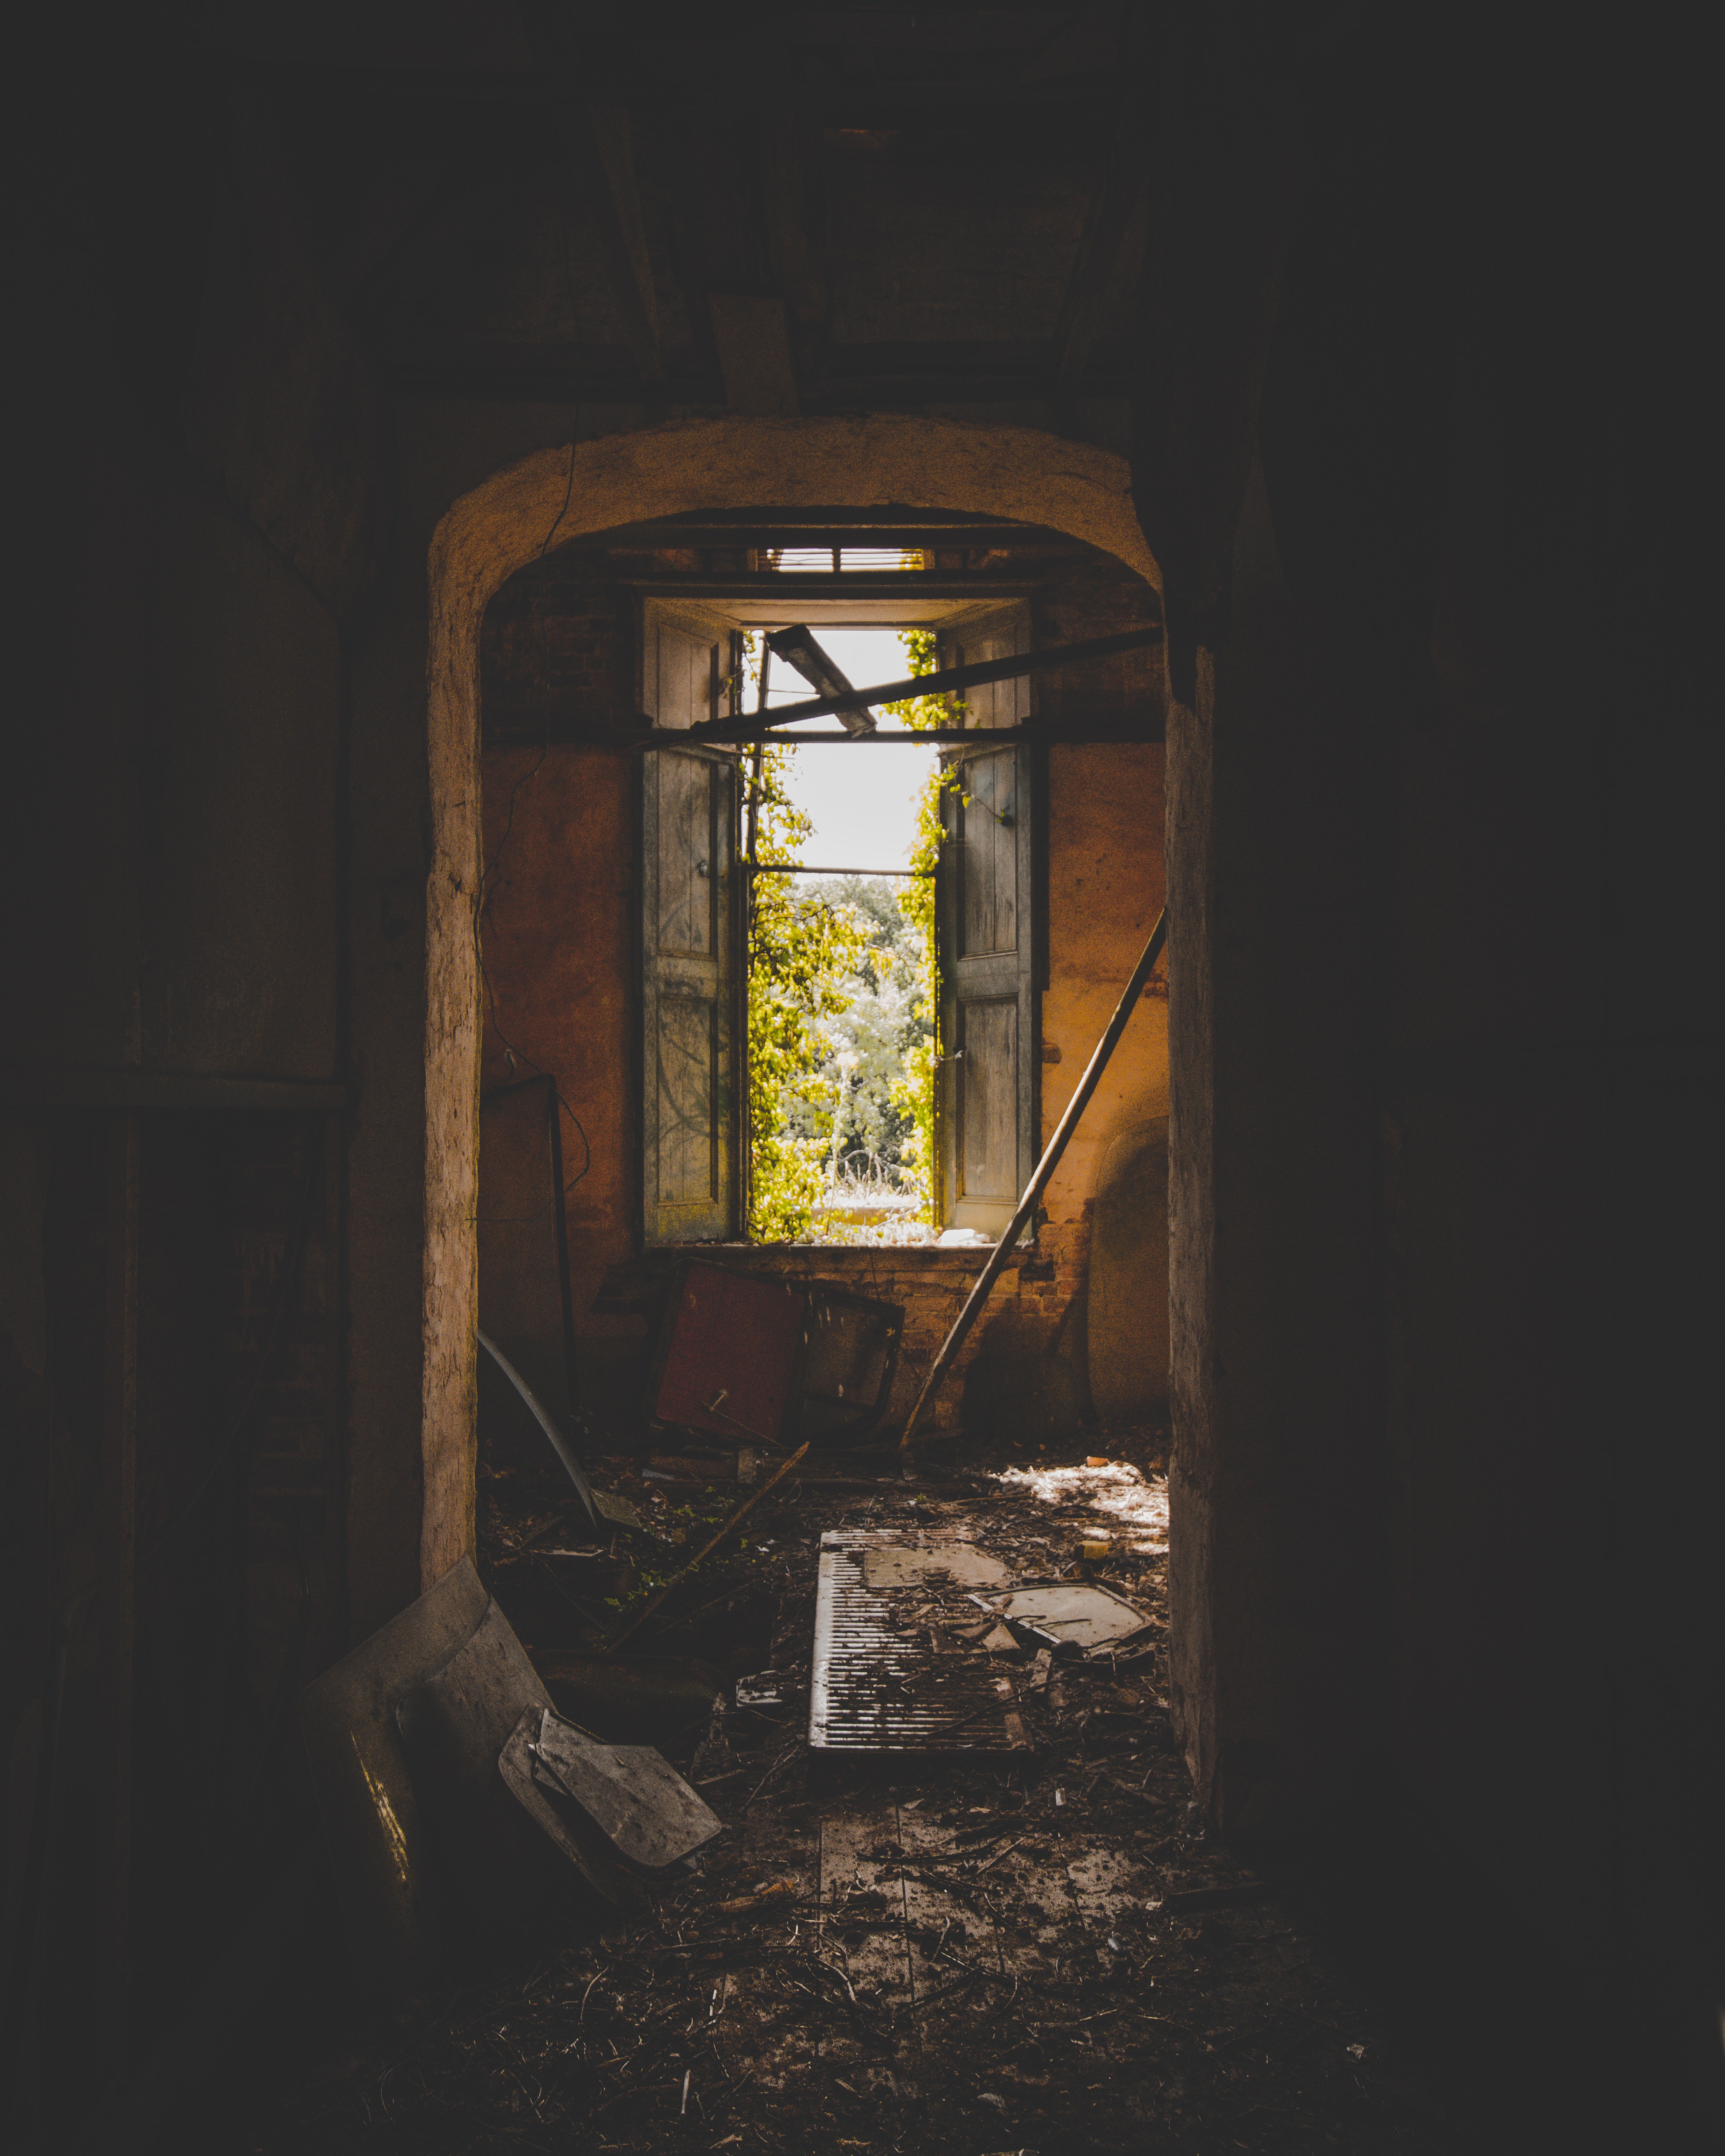
wall, light, window, yellow, ruins, darkness, urban area, architecture, house, building, tree, room, glass, stock photography, wood, Tints and shades, plant, door, visual arts, daylighting, city, art